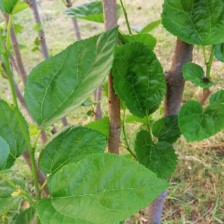
Variety: BlackAustralia